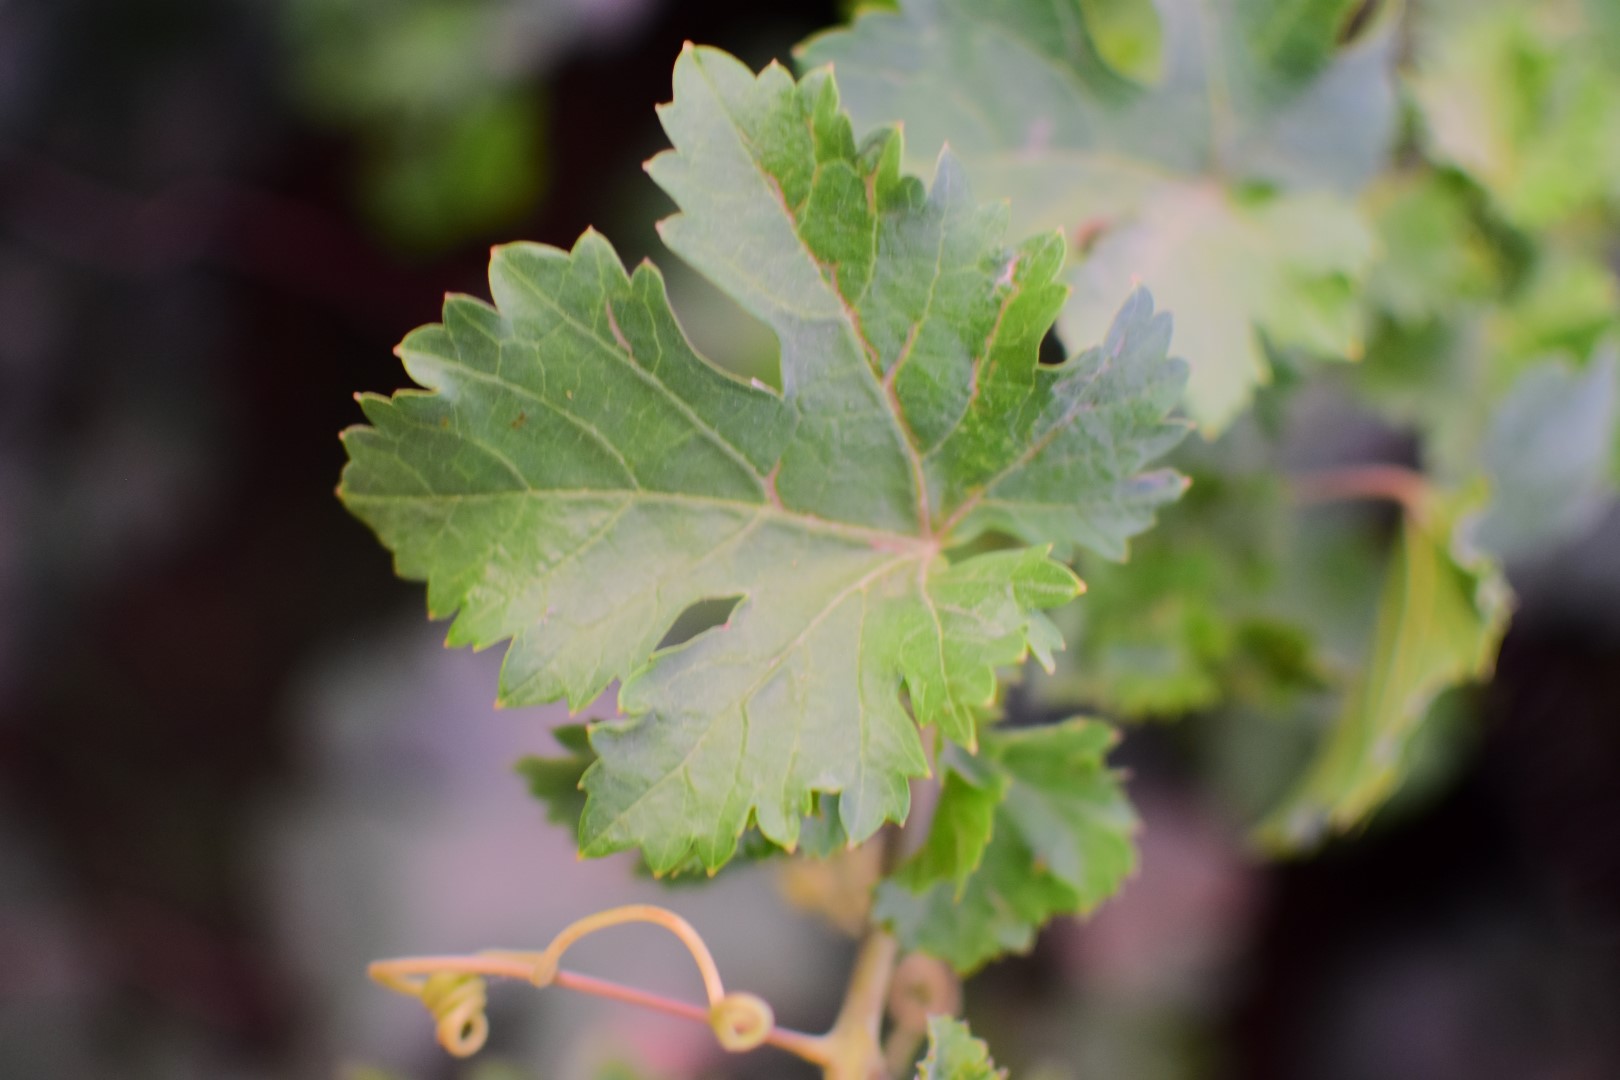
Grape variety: Aswud Balad